Carl Duering

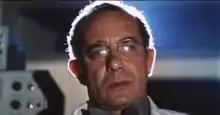
Duering in a trailer for "A Clockwork Orange" (1971)

Gerald Percy Fox (29 May 1923 – 1 September 2018), better known as Carl Duering, was a German-born British actor whose best-known role is as Dr. Brodsky in Stanley Kubrick's "A Clockwork Orange". He died in London in September 2018 at the age of 95.